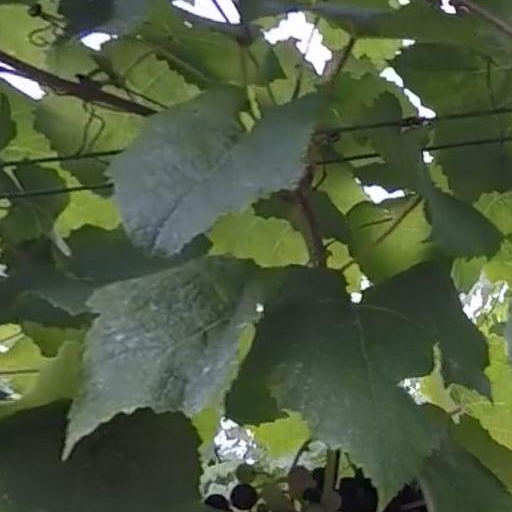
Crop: grape